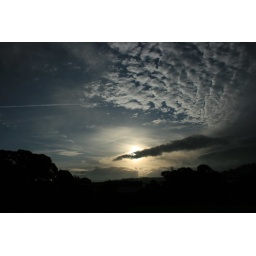
by Gene - taken out the window of our car while I was driving